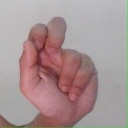
अक्षर: ढ